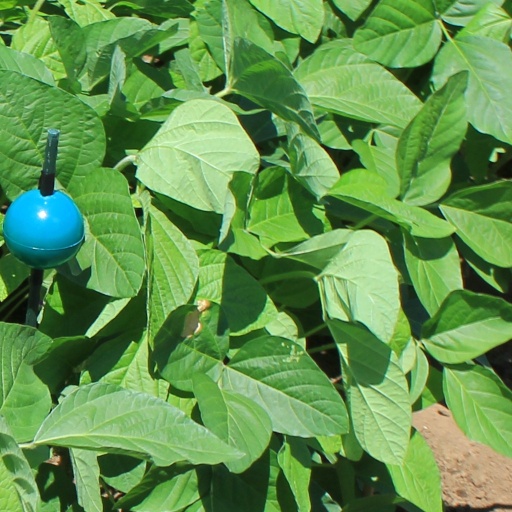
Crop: soybean